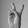
ASL letter: V